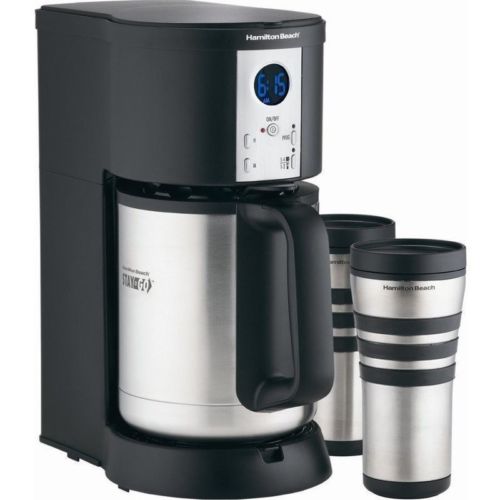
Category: coffee maker